Mike LaValliere

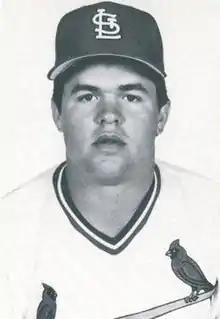
LaValliere in 1986

Michael Eugene LaValliere (born August 18, 1960) is an American former professional baseball catcher. He played in Major League Baseball (MLB) for the Philadelphia Phillies, St. Louis Cardinals, Pittsburgh Pirates, and Chicago White Sox.